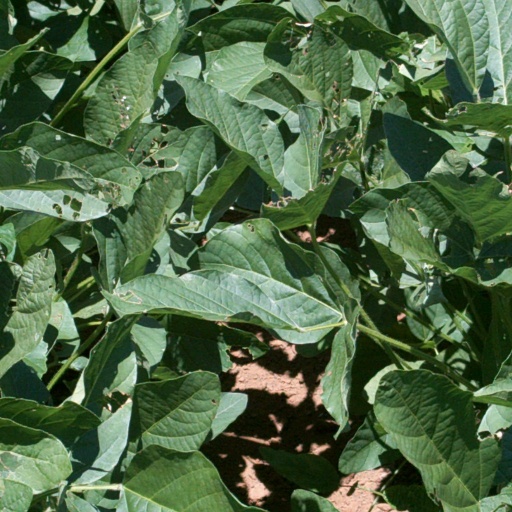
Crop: soybean